A Fool There Was (1922 film)

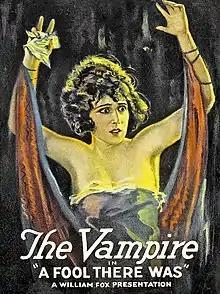
Theatrical release poster

A Fool There Was is a 1922 American drama film directed by Emmett J. Flynn and written by Bernard McConville. It is based on the 1909 play "A Fool There Was" by Porter Emerson Browne. The film stars Estelle Taylor, Lewis Stone, Irene Rich, Muriel Frances Dana, Marjorie Daw and Mahlon Hamilton. It was released on June 18, 1922, by Fox Film Corporation and is considered a lost film.